The Lone Wolf Strikes

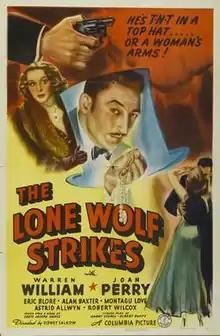
Theatrical poster for the film

The Lone Wolf Strikes is a 1940 American crime drama film directed by Sidney Salkow starring Warren William, Joan Perry, and Eric Blore.